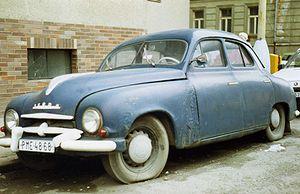
Les Škoda 1200, 1201 et 1202 sont trois automobiles produites entre 1952 et 1971 par le constructeur tchécoslovaque Škoda Auto.